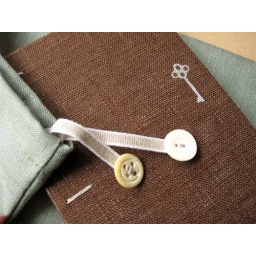
Being you is the key - Coptic bound journal in dark brown linen + a drawstring bag